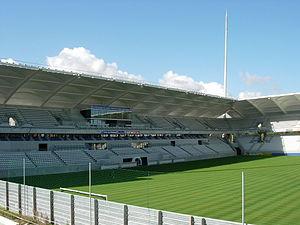
Le stade Auguste-Delaune est le stade de football de la ville de Reims. Il accueille les matchs à domicile du Stade de Reims. Ce stade est composé 4 tribunes : la tribune Albert-Batteux, la tribune latérale Francis-Méano, la tribune officielle Henri-Gemain et la tribune Robert Jonquet.